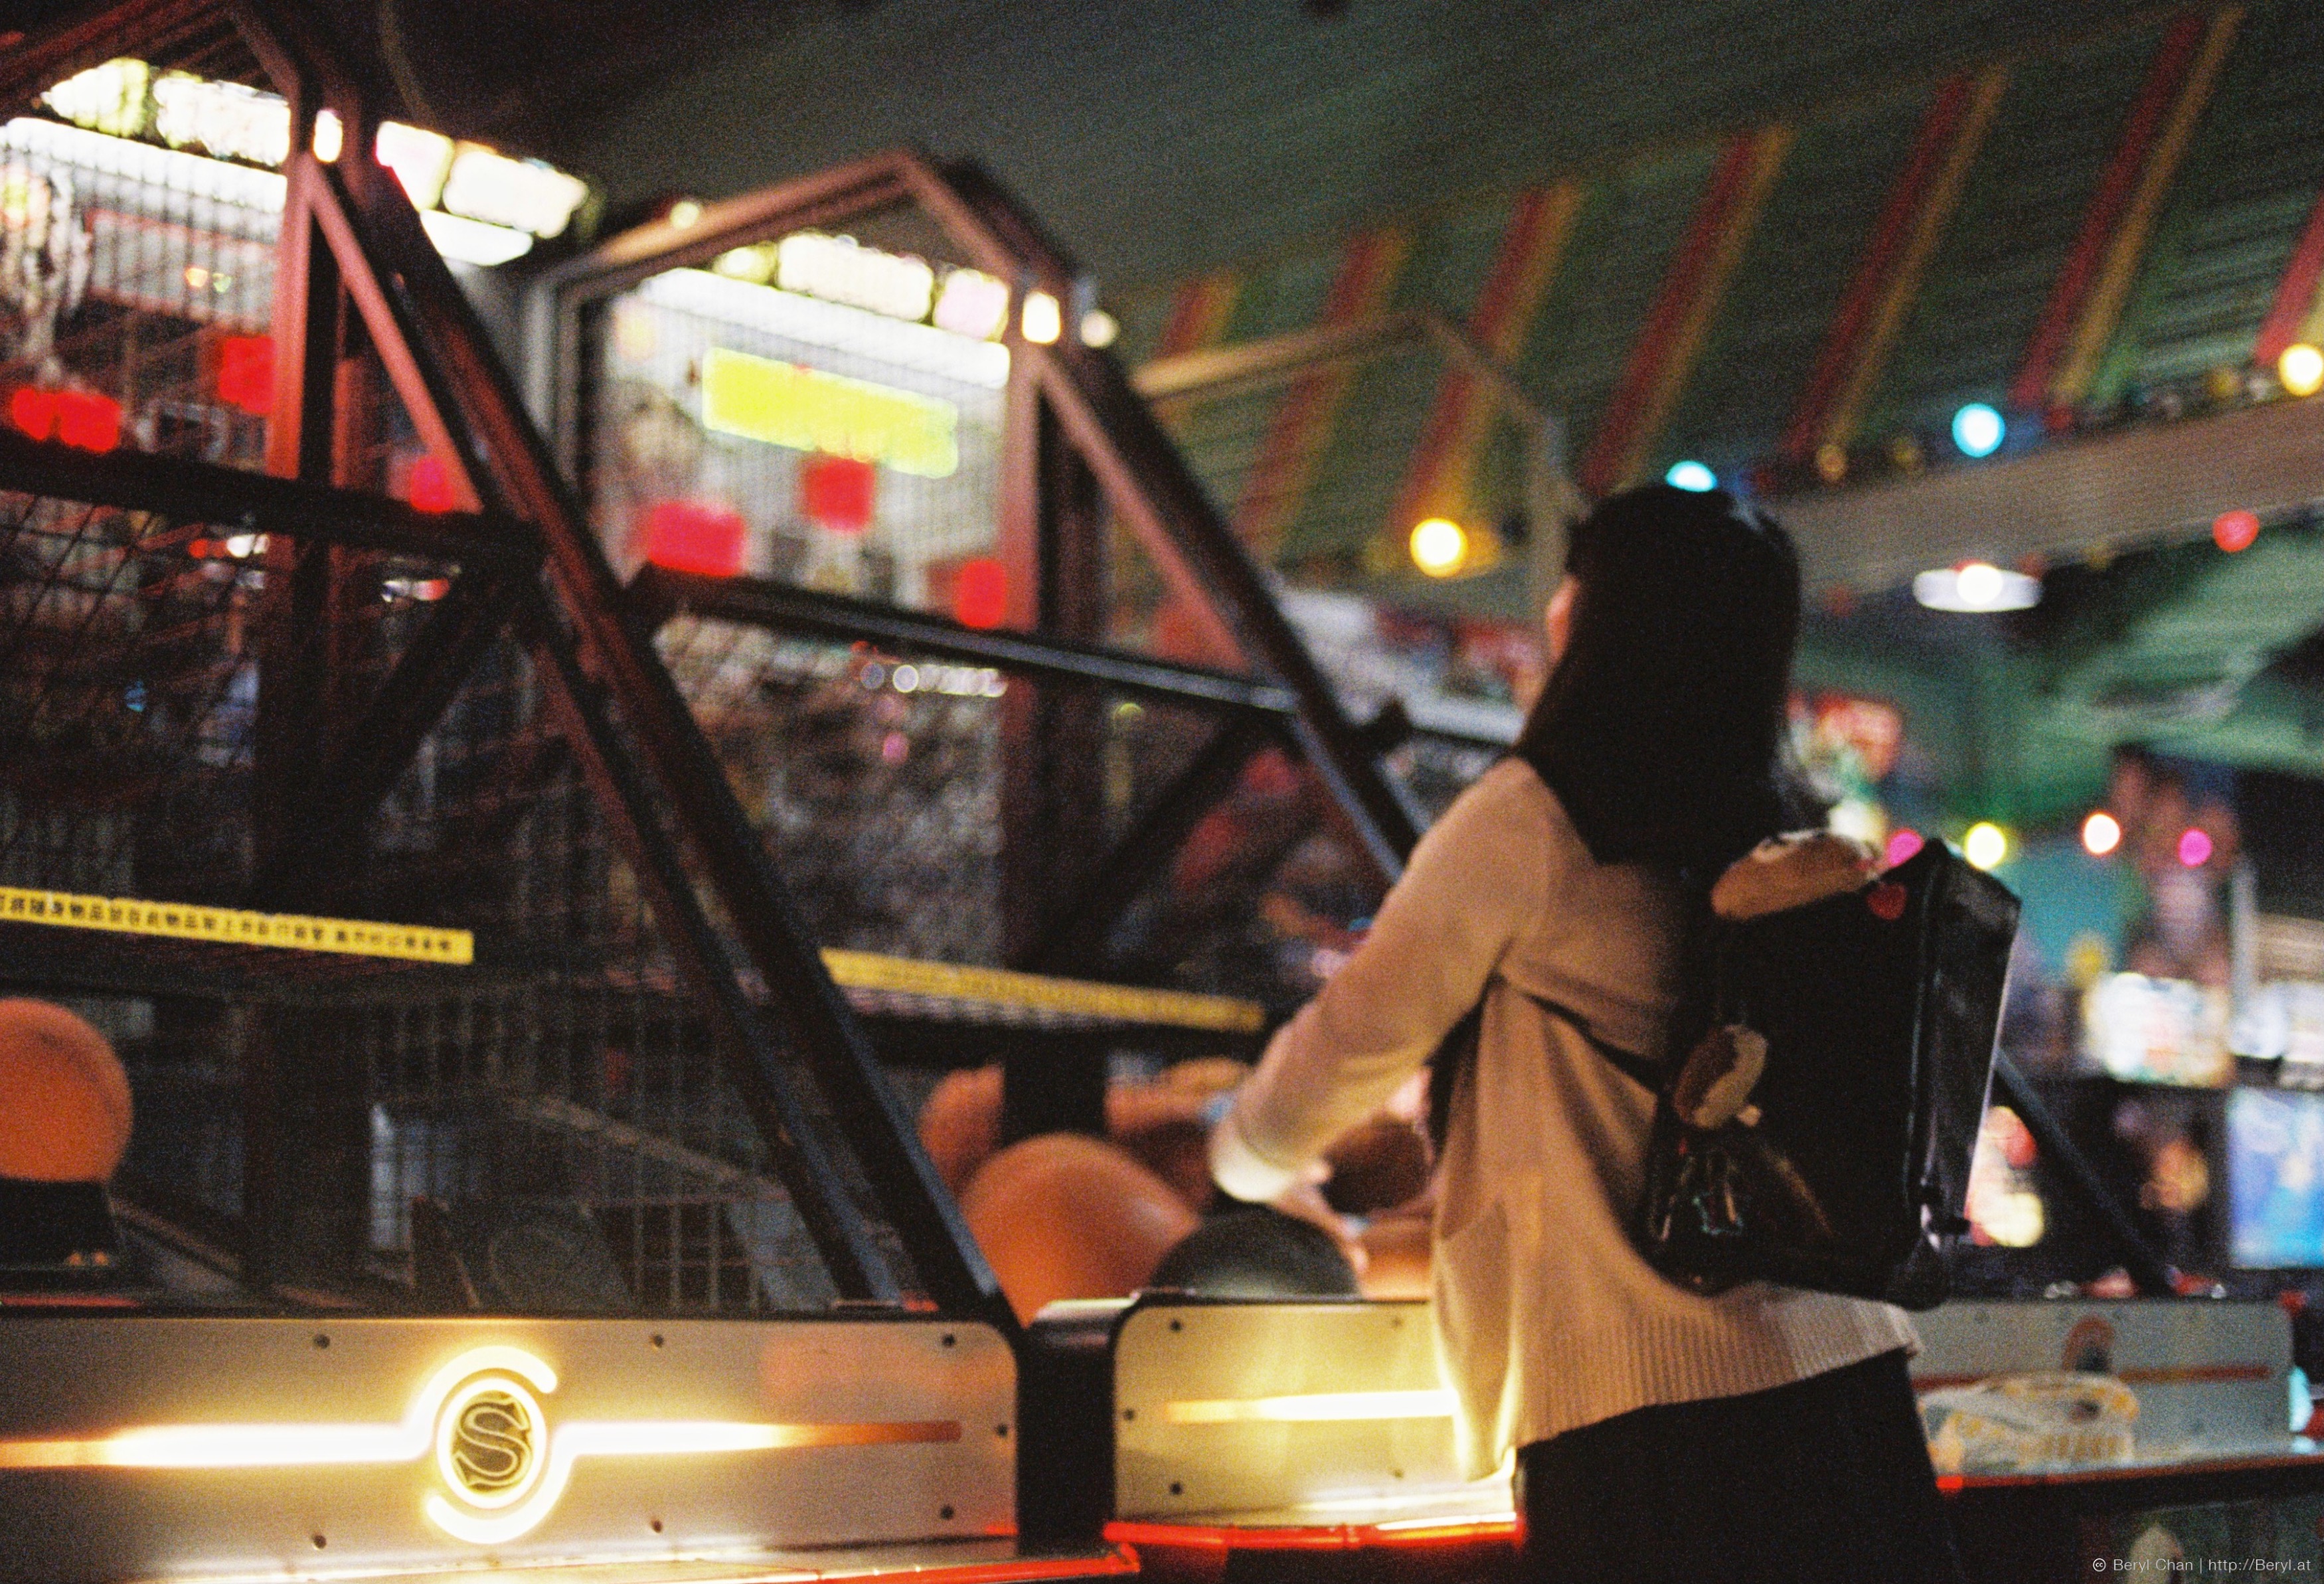
girl, vintage, cute, film, bar, fujifilm, nikon, public transport, 50mm, back, faceless, school, longhair, teenage, xtra800, schoolgirl, nikonf3, teen, jk